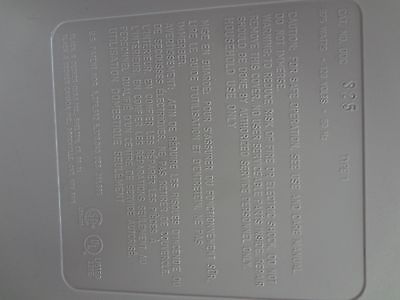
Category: coffee maker